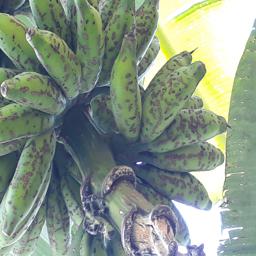
Label: BANANA FRUIT- SCARRING BEETLE